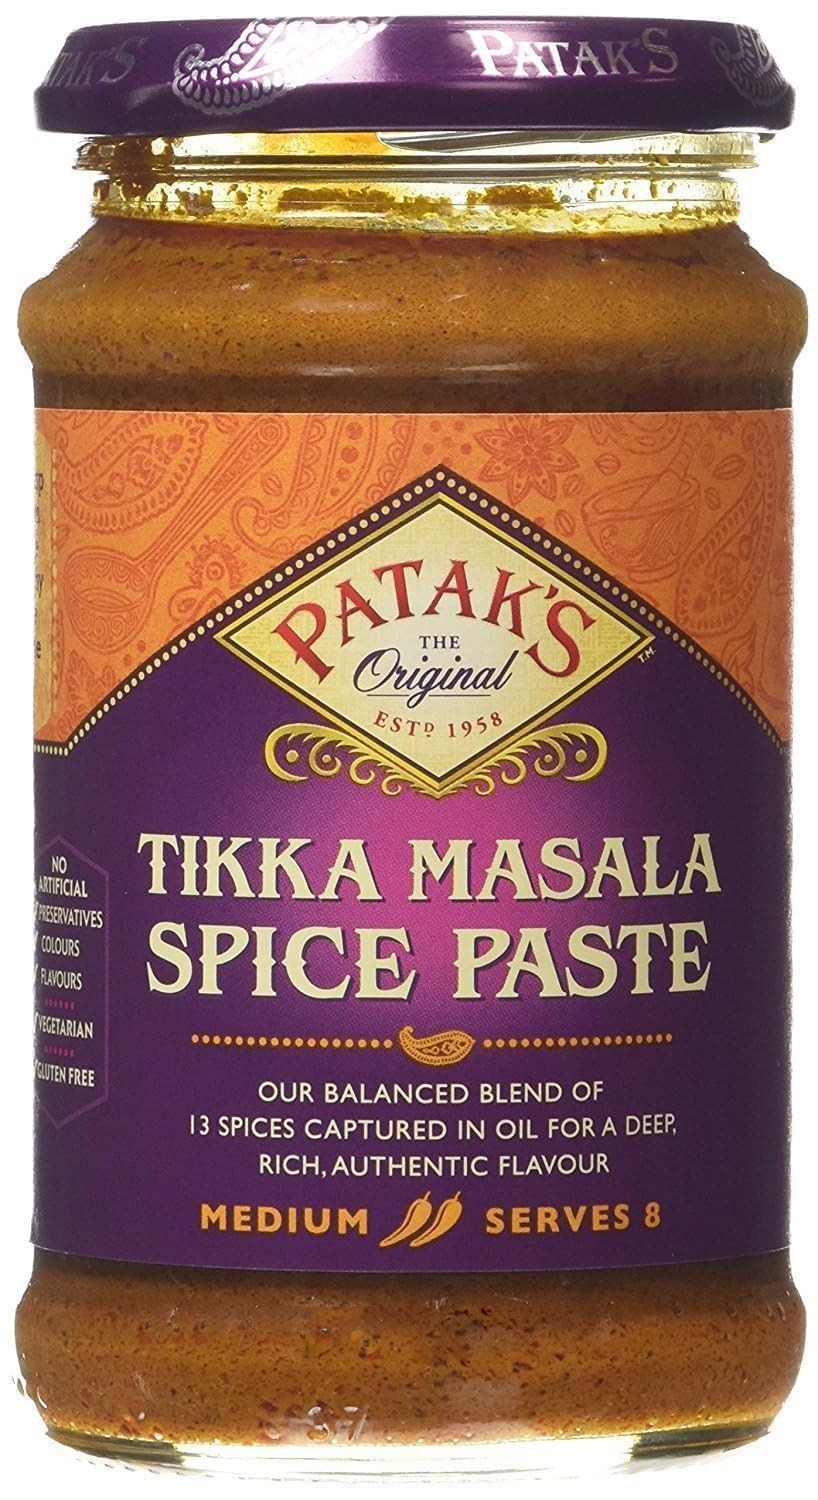
Item Name: Patak's Tikka Masala Medium Curry Paste 283G
Value: 9.905
Unit: Ounce

Price: 15.71